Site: brandenburg
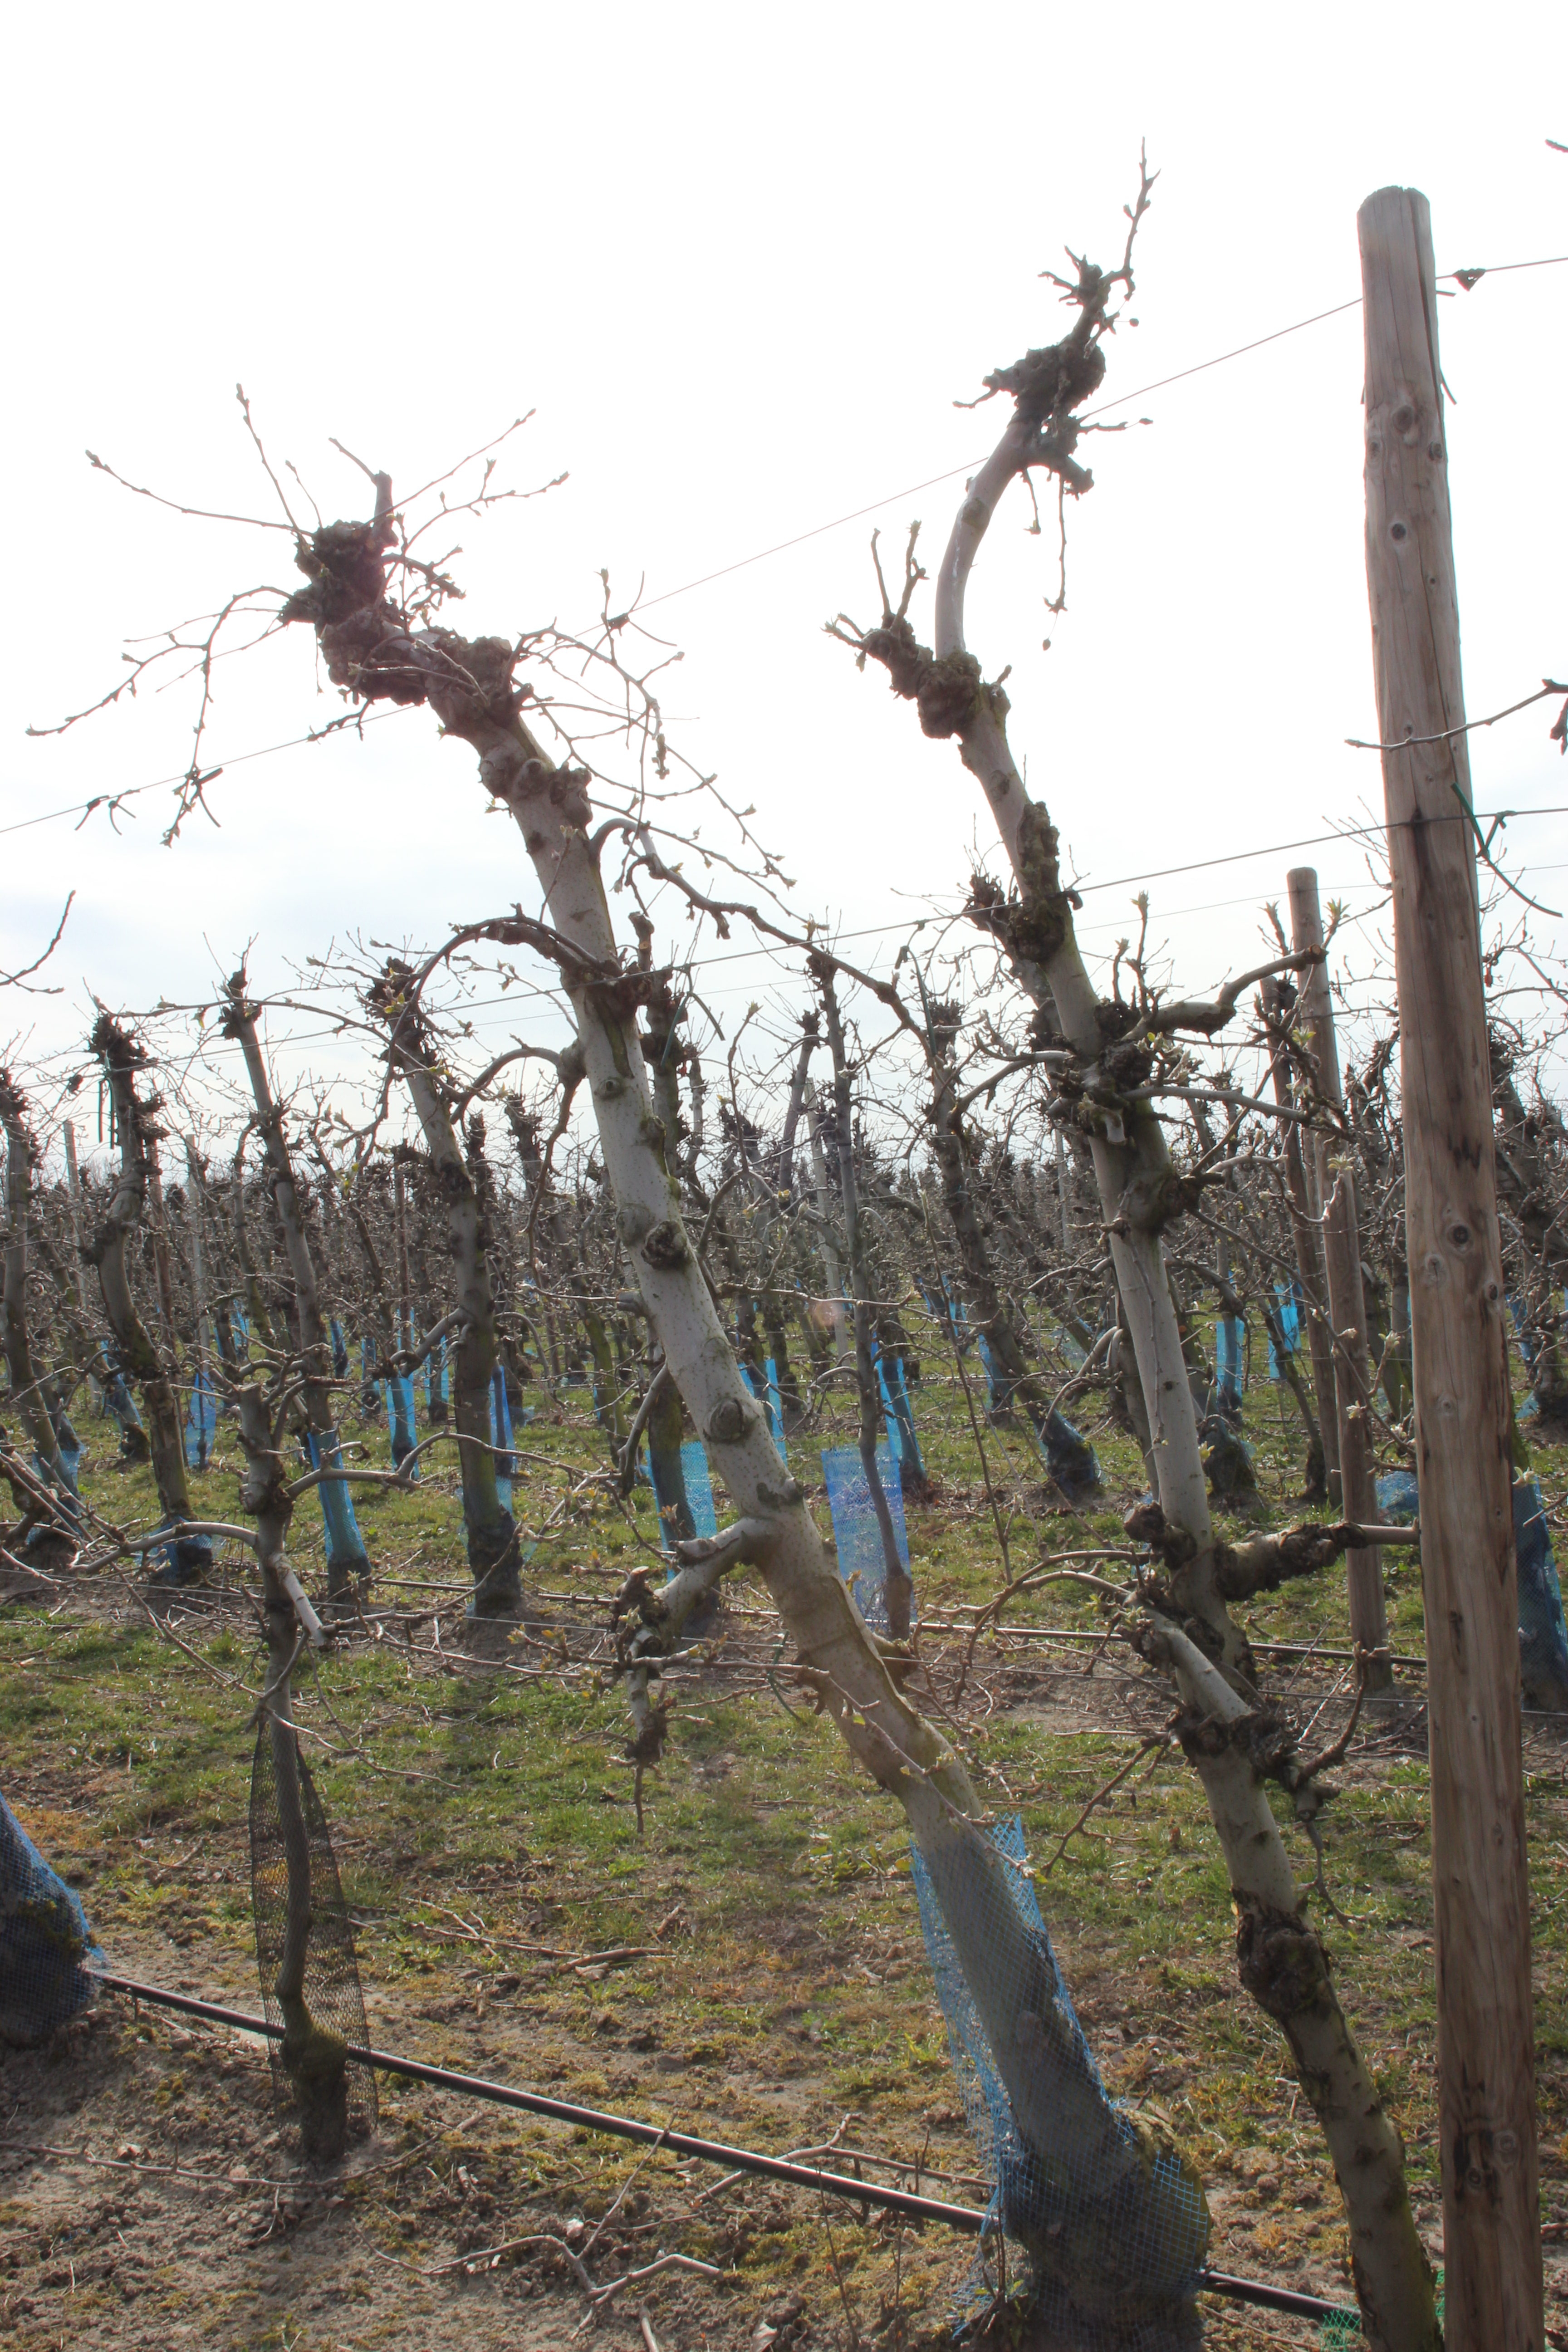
Growth stage (BBCH 54): Inflorescence emergence